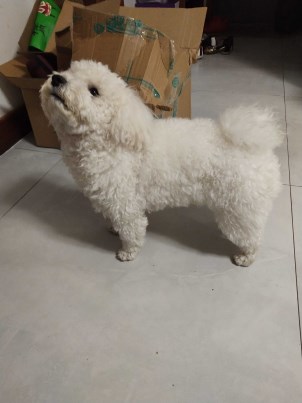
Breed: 3083-n000117-Bichon_Frise